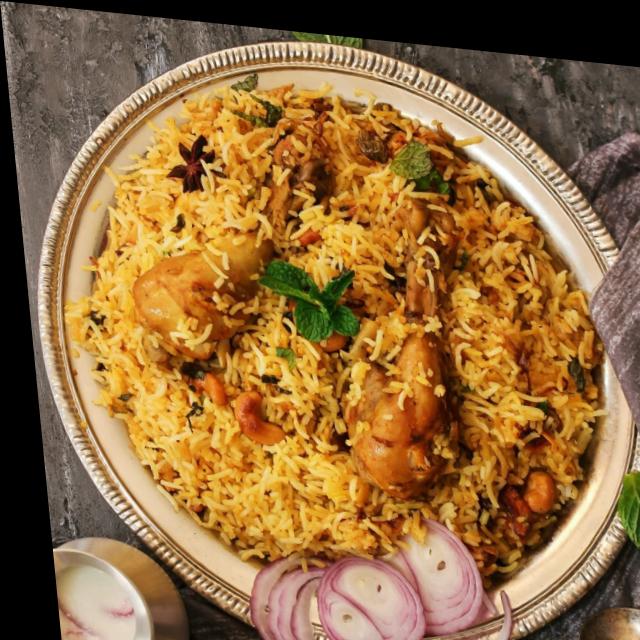
Dish: biryani